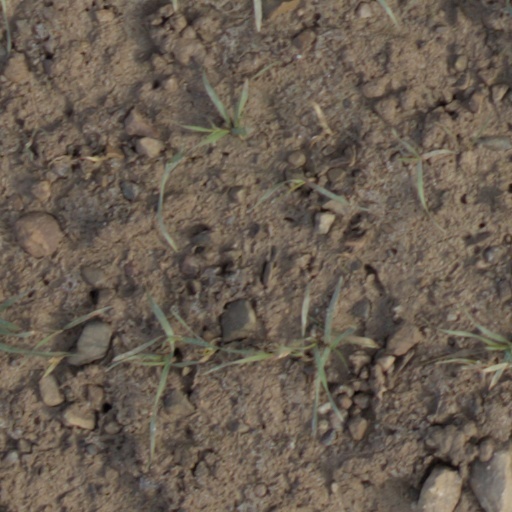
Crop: wheat